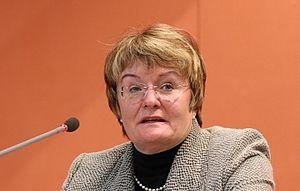
Dorothea Henzler, née le 31 octobre 1948 à Türkheim, est une femme politique allemande membre du Parti libéral-démocrate.